C12orf50

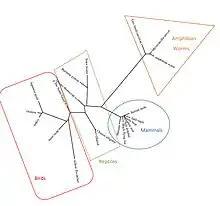
A unrooted phylogenetic tree of C12orf50 showing evolutionary descent from a common ancestor. Mammals have shortest lines since those orthologs have the closest divergence from humans. Then the reptiles and birds have medium length lines to indicate their divergence from humans. Then caecilians with the longest line to show that they have been diverged the longest.

C12orf50 has orthologs in mammals, aves, reptiles and caecilian amphibians. No orthologs were found in amphibian frogs, invertebrates, plants, fungi, or yeast. The table below shows some of the orthologs that can be found on BLAST.